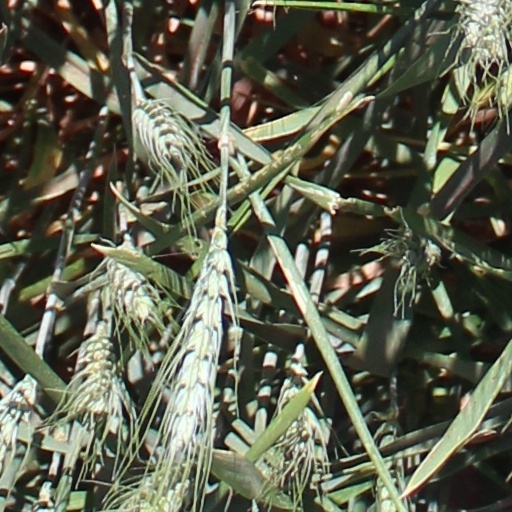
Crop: wheat